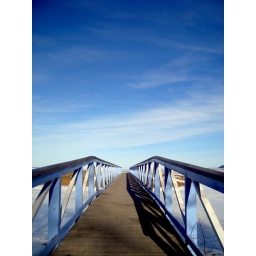
Take a stroll under the blue sky